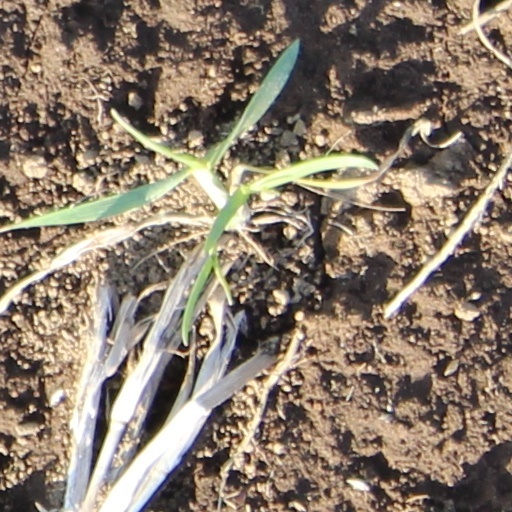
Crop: wheat